Leviathan Falls

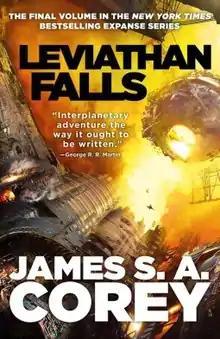
First edition

Leviathan Falls is a science fiction novel by James S. A. Corey, the pen name of Daniel Abraham and Ty Franck, and the ninth and final book of the series "The Expanse". The title and cover art were announced by the authors at a virtual fan announcement on September 16, 2020 and the book was released November 30, 2021. The title echoes the title of the initial book in the series, "Leviathan Wakes". The book won the 2022 Dragon Award for Best Science Fiction Novel.